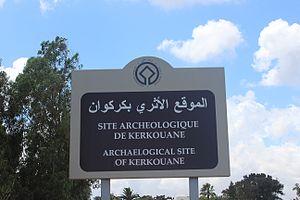
Kerkouane (également appelé Tamezrat) est un site du patrimoine mondial depuis 1985.
Kerkouane est un site antique tunisien situé sur la côte orientale de la péninsule du cap Bon, à six kilomètres au nord de Hammam Ghezèze.